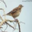
Label: bird